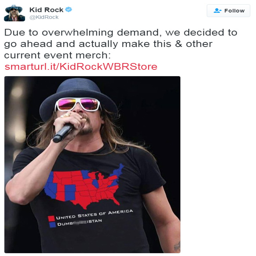
person announced the new range on social media